Muslim conquest of the Maghreb

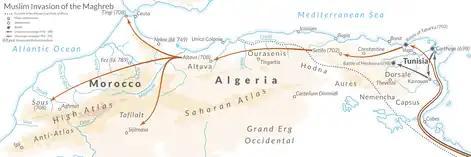
Map of the third and decisive invasion

The successful general Musa bin Nusair was appointed the governor of Ifriqiya. His armies brutally put down the Berbers, consisting of various faiths, who fought against the advancing Muslims. Their conquest reached the Atlantic coast in 708. He was noted for the vast number of mawla he had amassed which consisted of Berber converts to Islam and people from other regions as well.